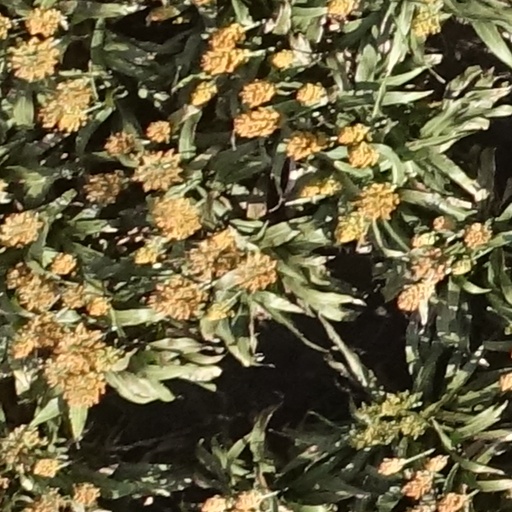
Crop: sorghum